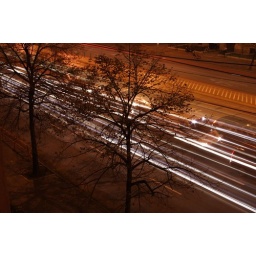
I live by the most busy street in Szeged, and I took these pictures from my window at night.